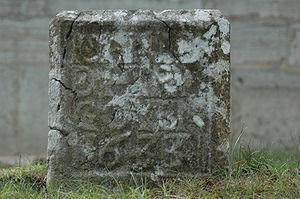
Une stèle discoïdale est un monument funéraire que l'on peut trouver dans le Maghreb, en Syrie, Suède, France, Italie, Espagne, Portugal, Turquie, Russie, Norvège. Elle a existé en France en Occitanie et reste particulièrement abondante dans les cimetières du Pays basque. Cette forme rappelle l'idole-bouteille ou le signe de Tanit que l'on rencontre dans la civilisation phénicienne.
Une stèle tabulaire est un monument funéraire en forme de table. Cette forme de stèle se retrouve en plusieurs endroits en Europe, en plusieurs époques, comme les stèles ibéro-romaine datant des IIᵉ et Iᵉʳ siècles av. J.-C, celles en bois dans les cimetières calvinistes en Hongrie. En France, on en retrouve dans les cimetières du Pays basque : les plus anciennes encore visible datent du XVIIᵉ siècle et se situent sur communes de Cambo-les-Bains, Halsou, Jatxou, Larressore, et Ustaritz.